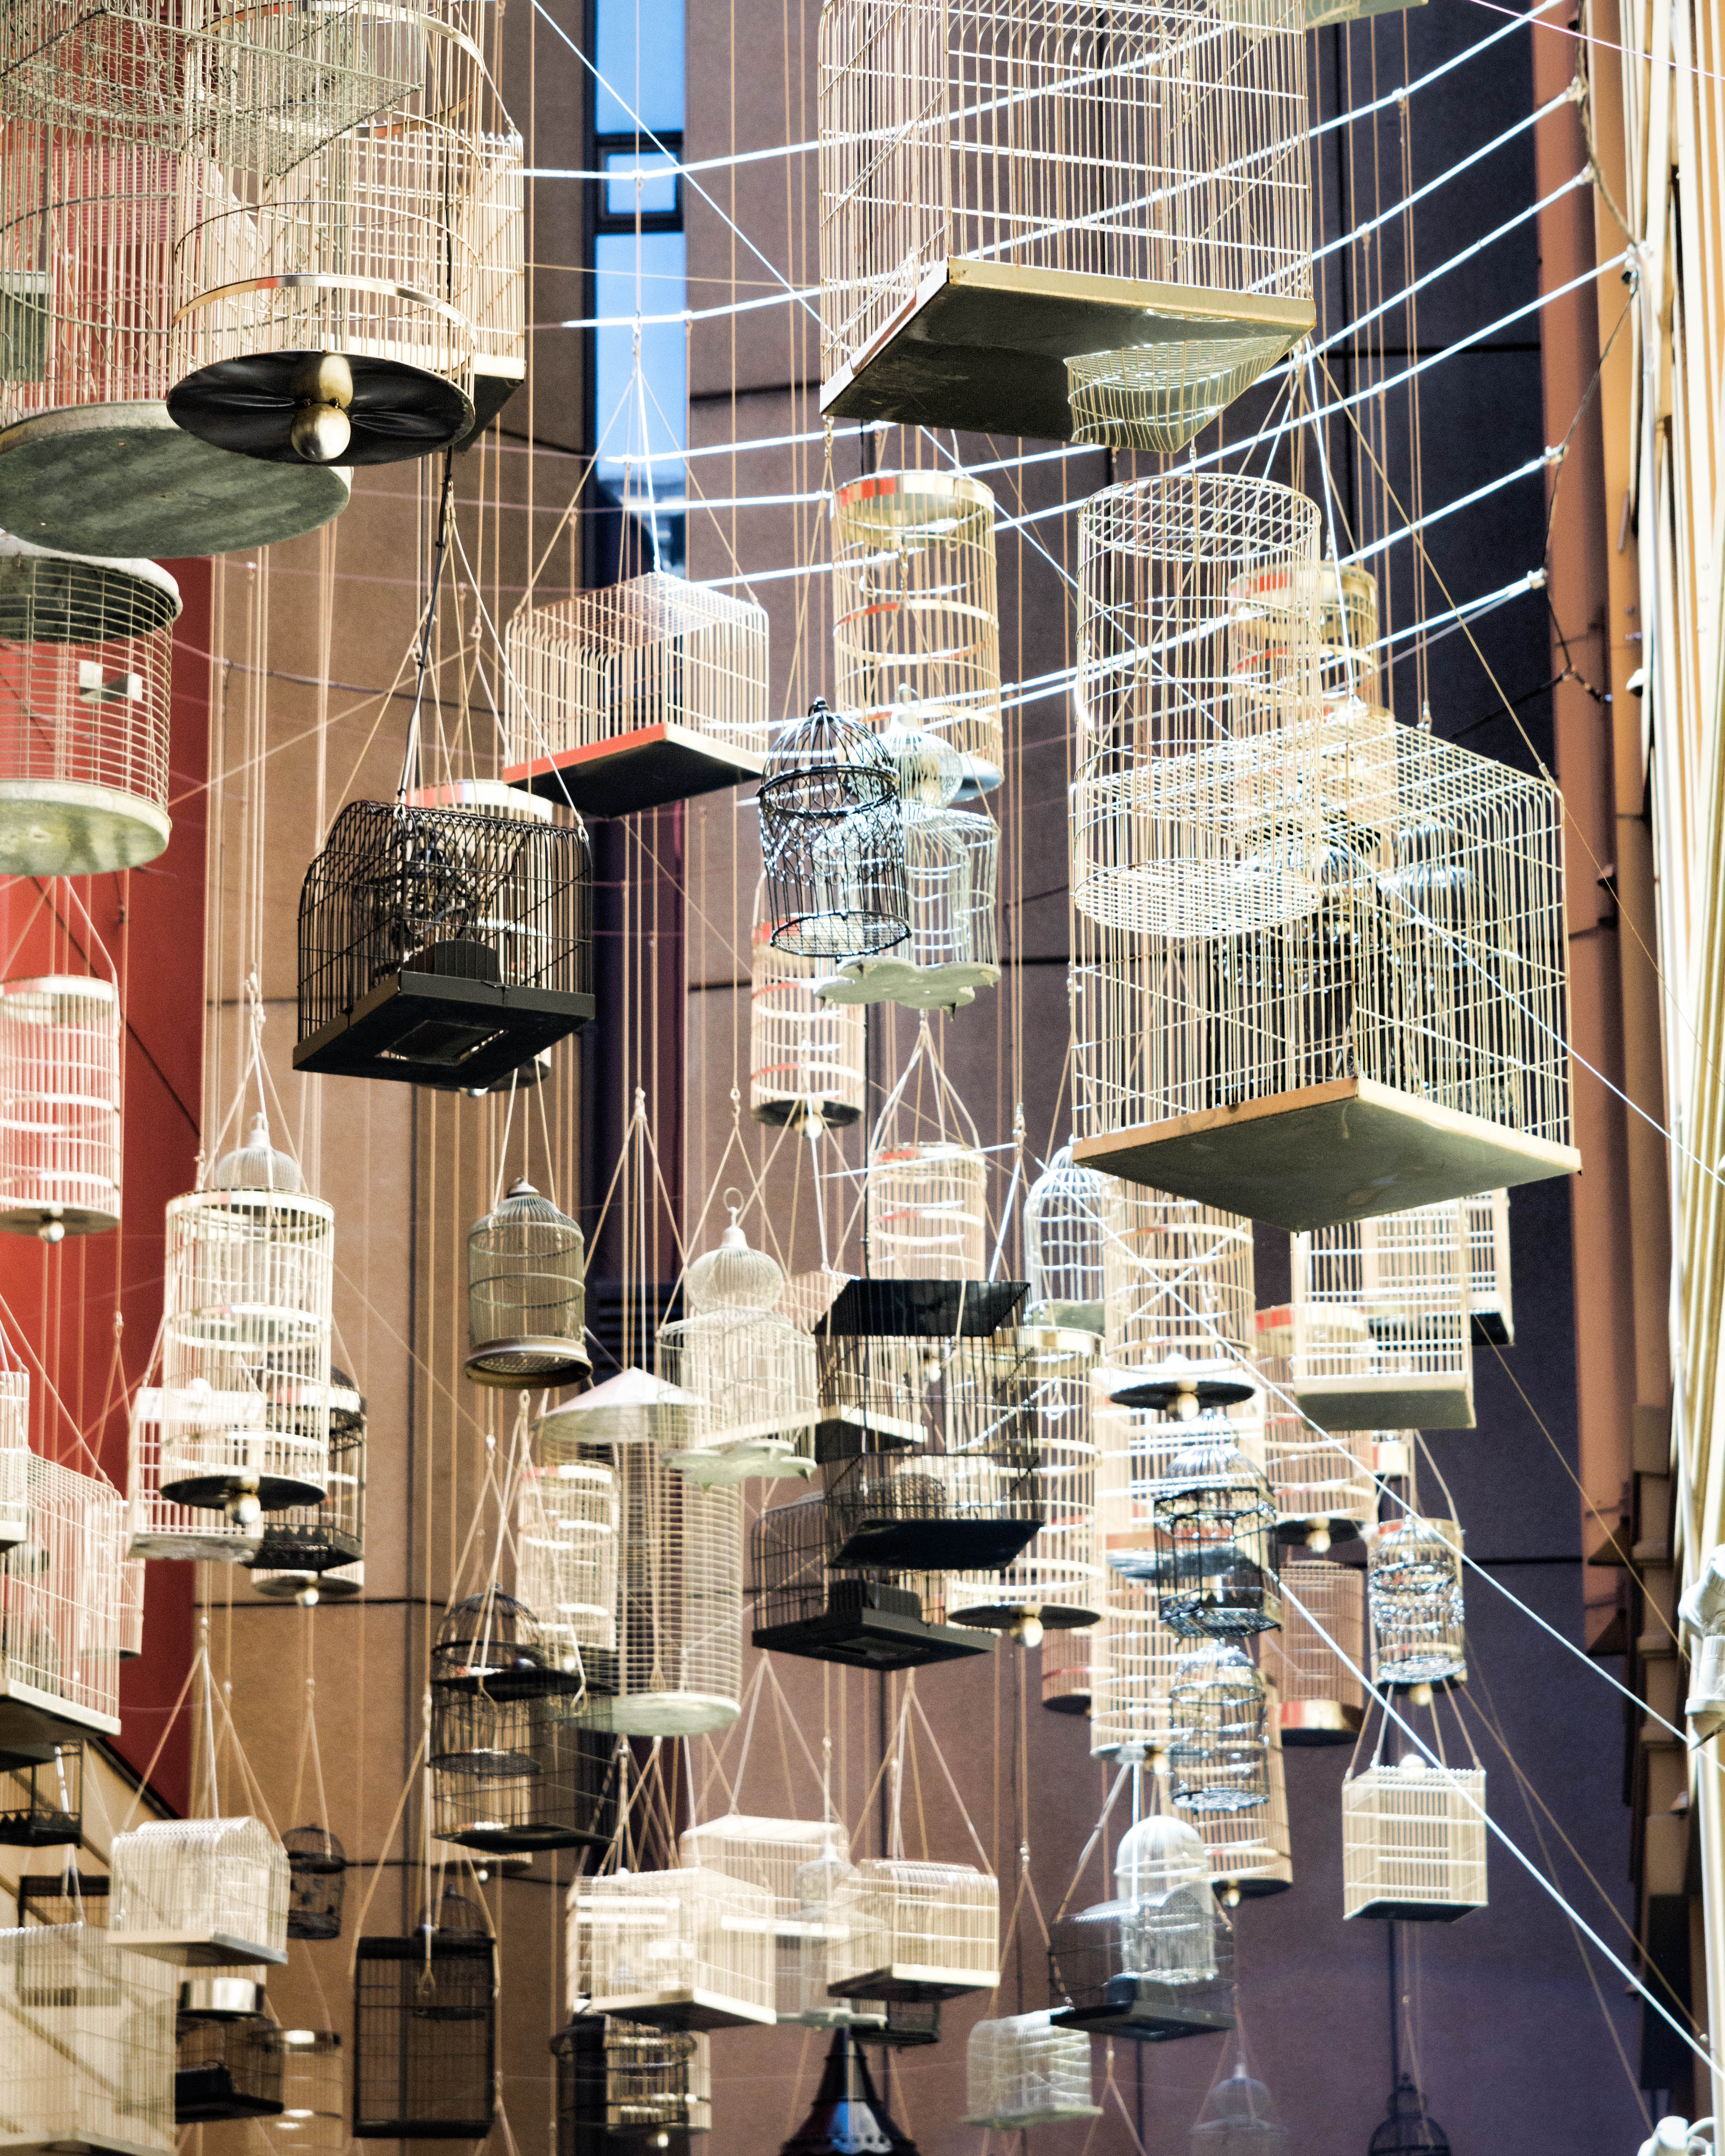
interior design, design, retail